Hickinbottom Award

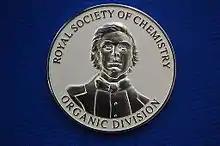
The 2014 award medal

The Hickinbottom Award (also referred to as the Hickinbottom Fellowship) is awarded annually by the Royal Society of Chemistry for contributions in the area of organic chemistry from an early career scientist. The prize winner receives a monetary award and will complete a lecture tour within the UK. The winner is chosen by the awards committee of the Royal Society of Chemistry's organic division.